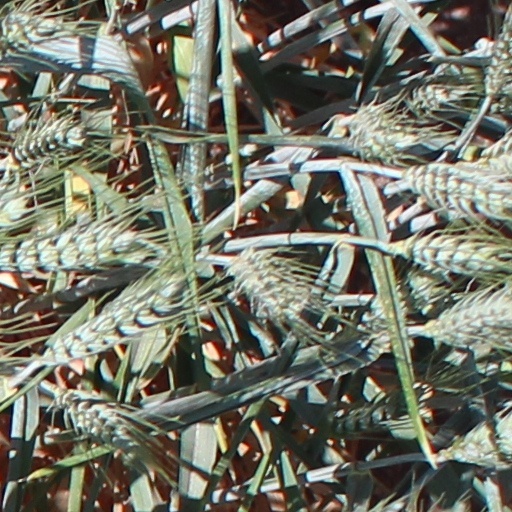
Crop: wheat